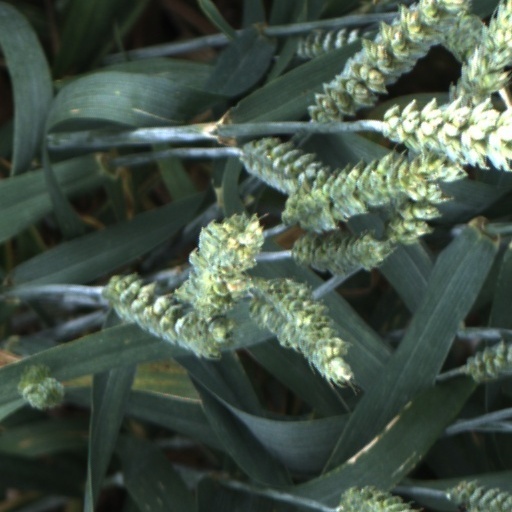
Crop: wheat